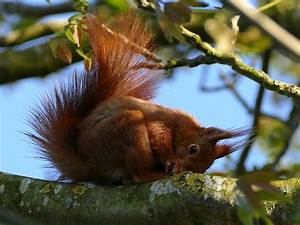
Label: scoiattolo